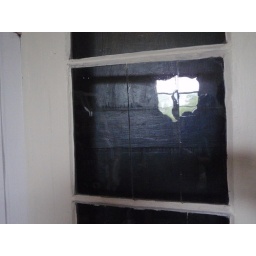
recycled glass in door in kitchen behind main house